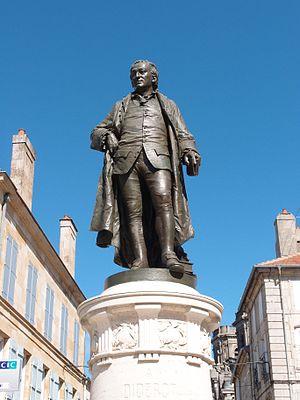
La statue de Denis Diderot est une œuvre d'Auguste Bartholdi installée sur la place Diderot de Langres et inaugurée le 3 août 1884.